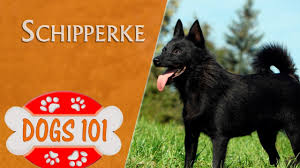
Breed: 201-n000024-schipperke